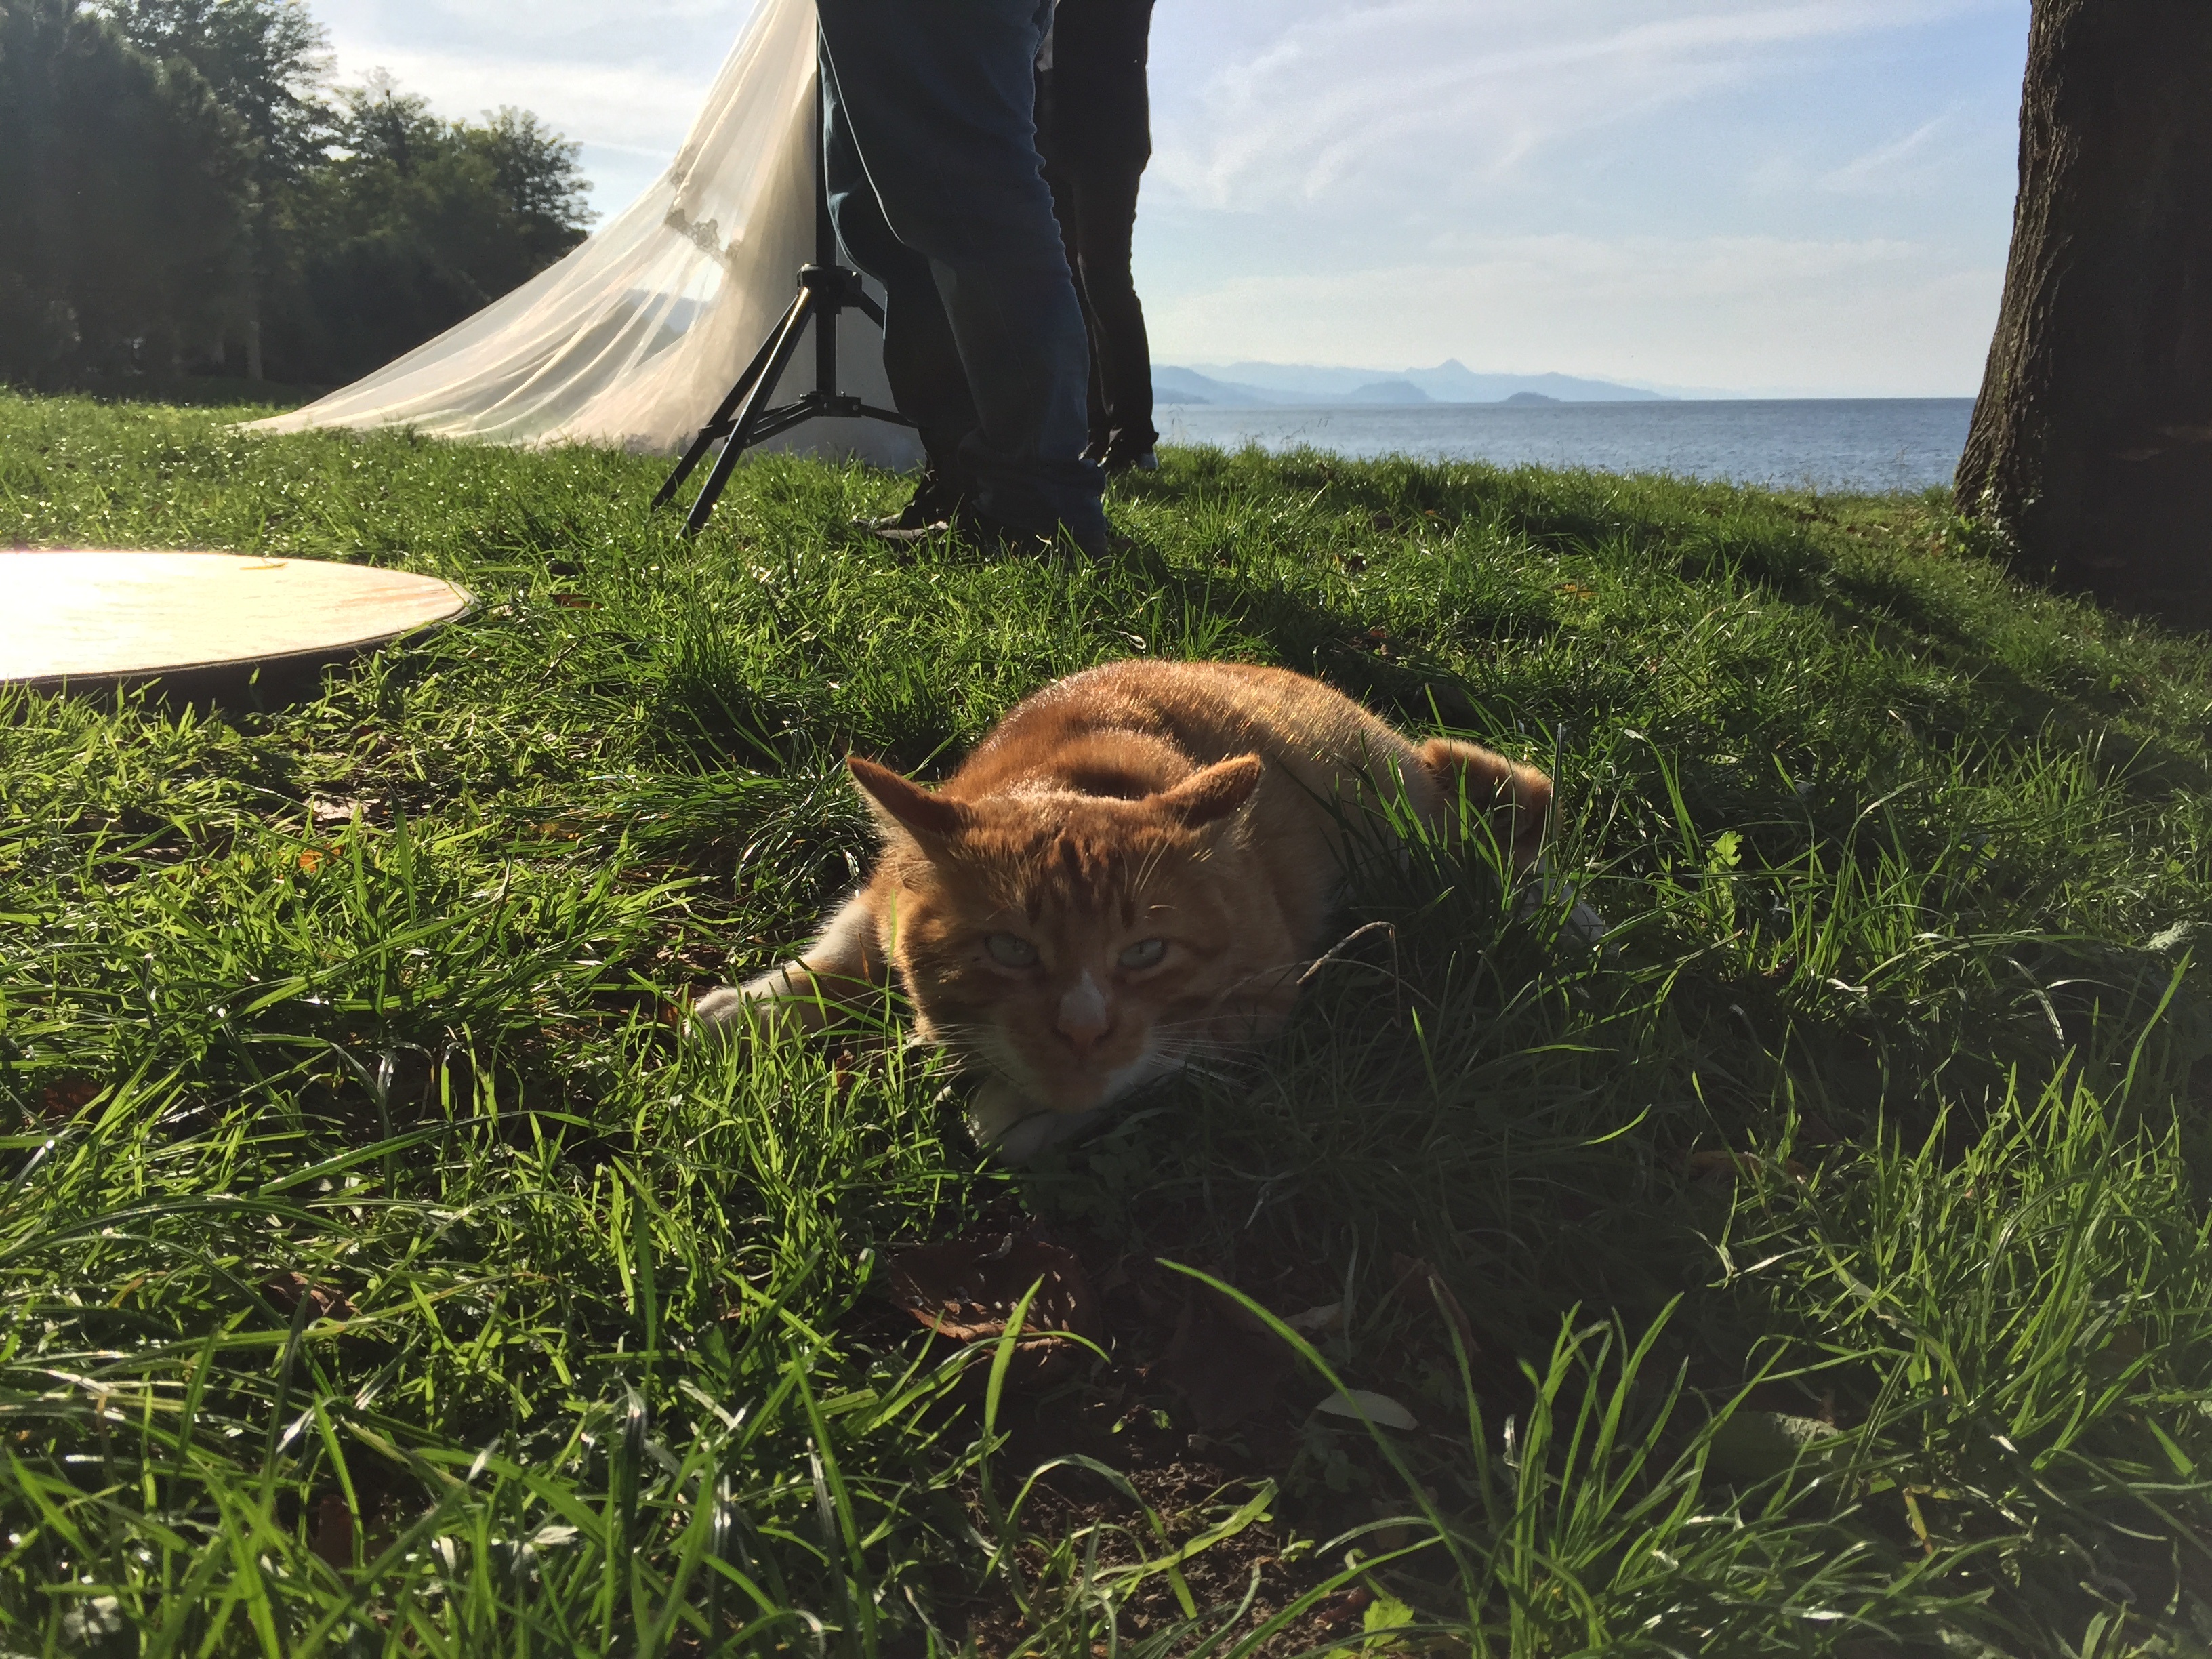
grass, meadow, flower, wildlife, fauna, cattle like mammal